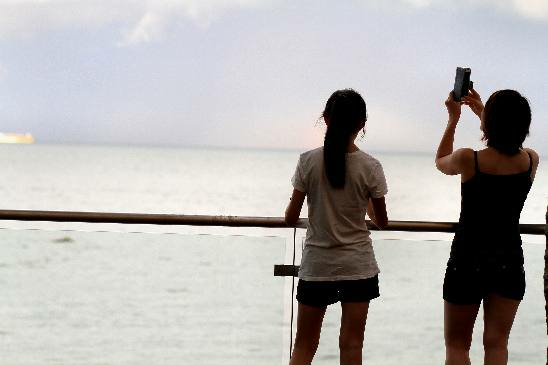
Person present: Yes